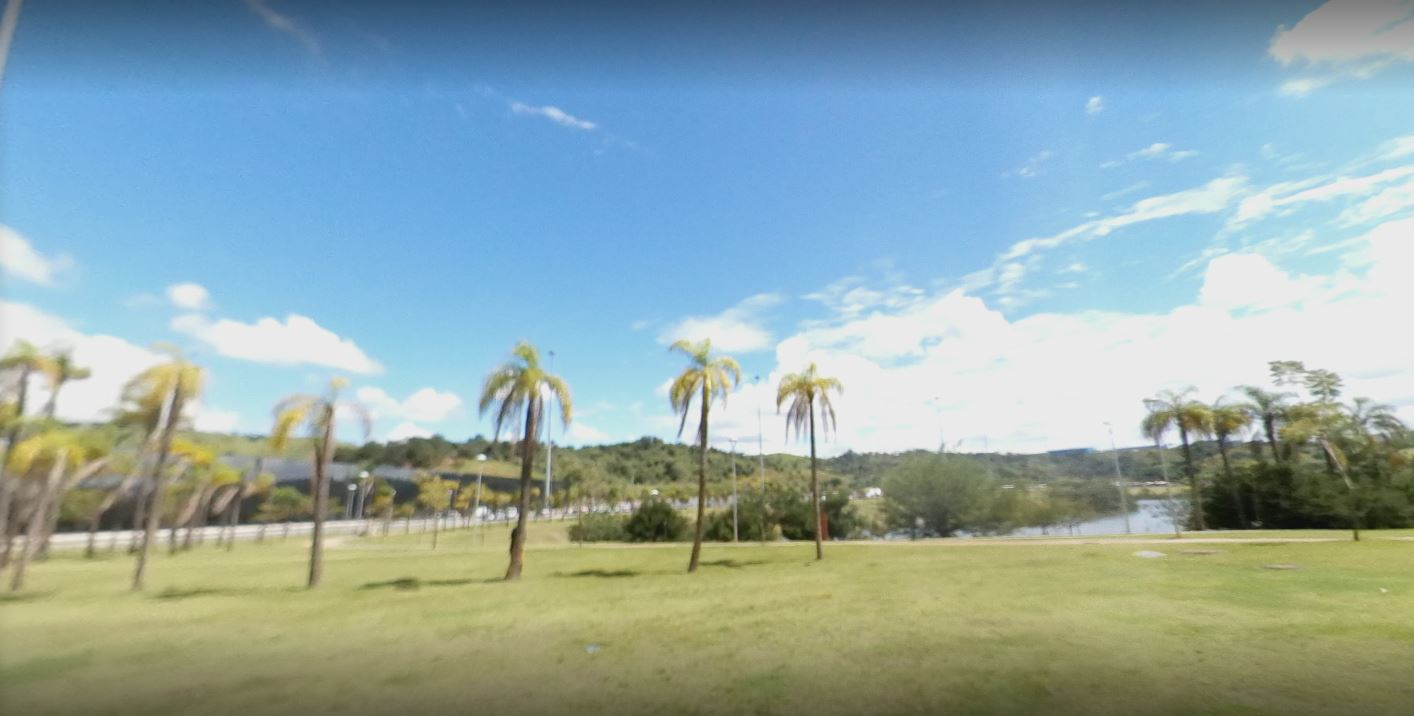
Fire: no
Smoke: no